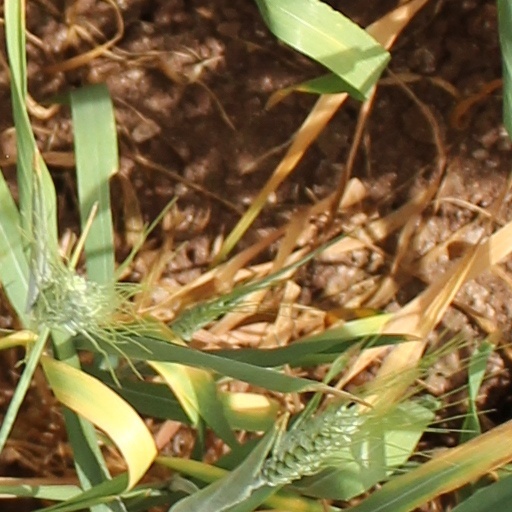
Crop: wheat